Surf's Up (video game)

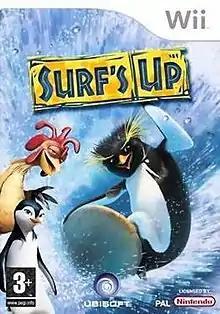
European Wii version cover art

Surf's Up is a video game based on the Sony Pictures Animation film of the same name. Surf's Up the video game follows the basic story of Cody Maverick in the movie. The game was developed by Ubisoft Montreal for Windows, Mac OS X, PlayStation Portable, PlayStation 3, Xbox 360, GameCube, PlayStation 2, and Wii. Three individually distinct versions exist.